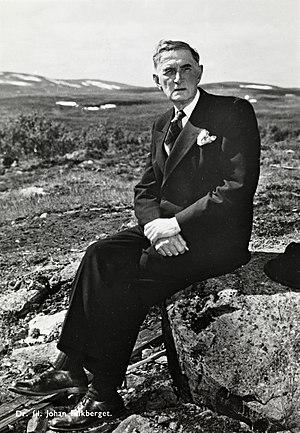
Johan Peter Falkberget est un écrivain norvégien né le 30 septembre 1879 à Rugldalen, sur le territoire de Glåmos, près de Røros et mort le 5 avril 1967 à Røros. Ce romancier, qui n'oublie jamais ses racines familiales triséculaires de montagnards à la fois mineurs et paysans du canton de Røros, a écrit en riksmål des ouvrages décrivant avec méticulosité et sympathie la vie rude de sa contrée natale. Les peintures aux vives couleurs et aux nuances précises de la vie populaire ont conduit le vieil écrivain au firmament de la littérature norvégienne d'après-guerre.